Trick or Treat Scooby-Doo!

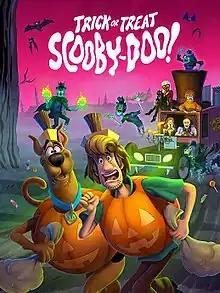
DVD cover

Trick or Treat Scooby-Doo! is a 2022 American animated direct-to-video supernatural horror comedy mystery film produced by Warner Bros. Animation and distributed by Warner Bros. Home Entertainment. It is the thirty-seventh direct-to-video Scooby-Doo film and was released digitally on October 4, 2022, and was released on DVD on October 18, 2022.